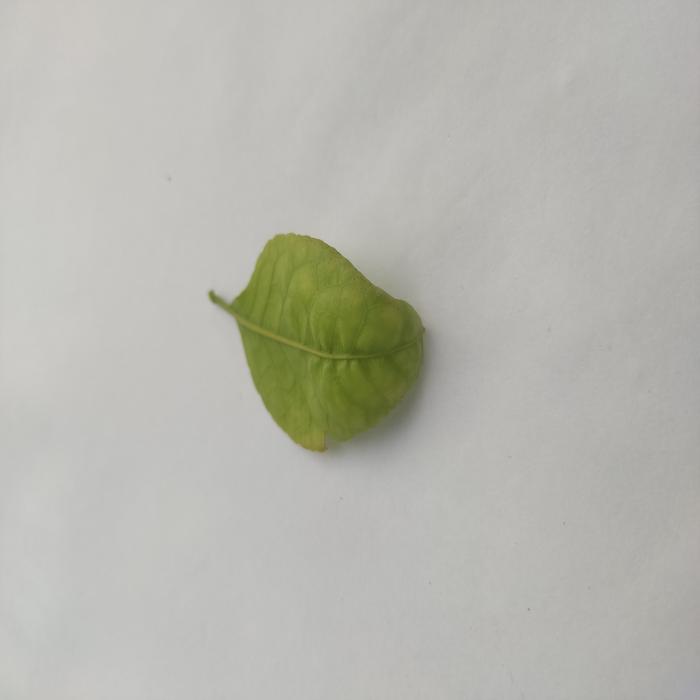
Crop: Aegle Marmelos
Leaf condition: Cercospora_Leaf